Edith Bulwer-Lytton, Countess of Lytton

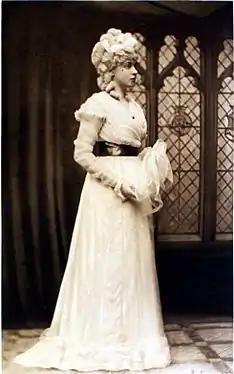
Lady Edith Villiers dressed as Lady Melbourne for a costume party at Devonshire House (1897)

Edith's husband became the British Ambassador in Paris in 1887 although he was weakened by heart disease. He seemed to make a good impression as when he died suddenly in Paris in 1891 he was given, unusually, a state funeral in France. Edith was the chief mourner along with her surviving five children. The funeral was attended by ministers of state and the French government arranged for 3,500 soldiers to serve at the funeral, before his body was taken by rail to England.